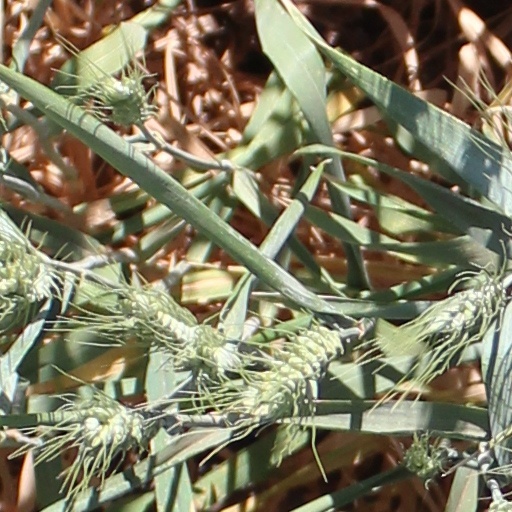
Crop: wheat